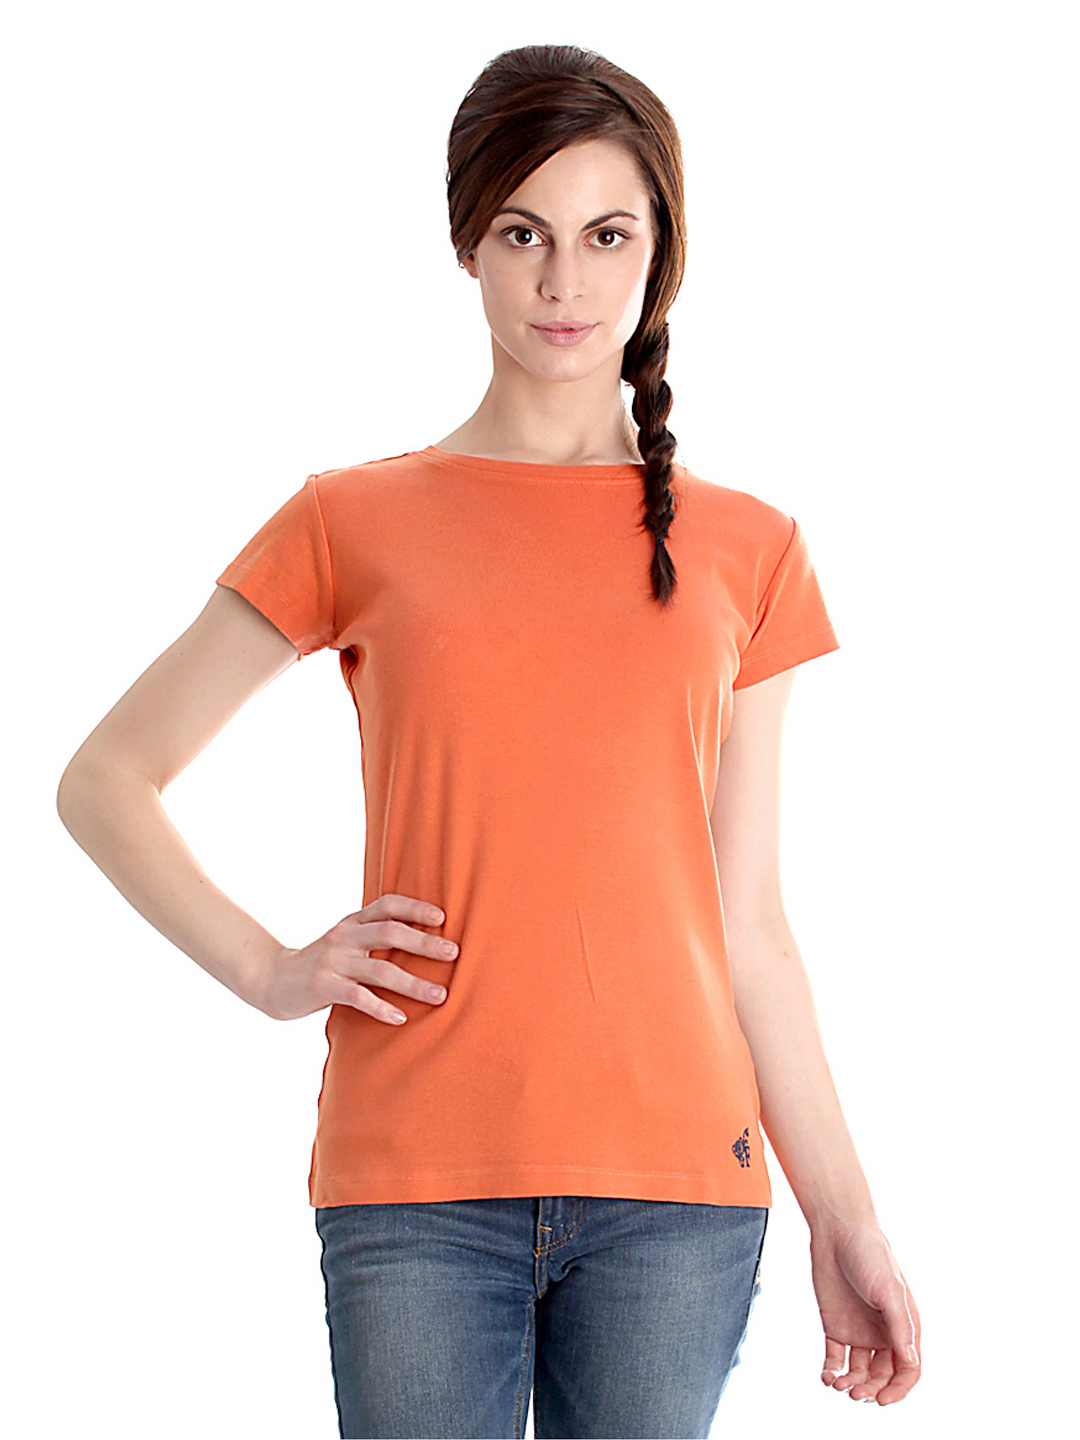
Femella Women Orange T-shirt
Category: Apparel / Topwear / Tshirts
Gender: Women
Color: Orange
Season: Summer 2012
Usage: Casual